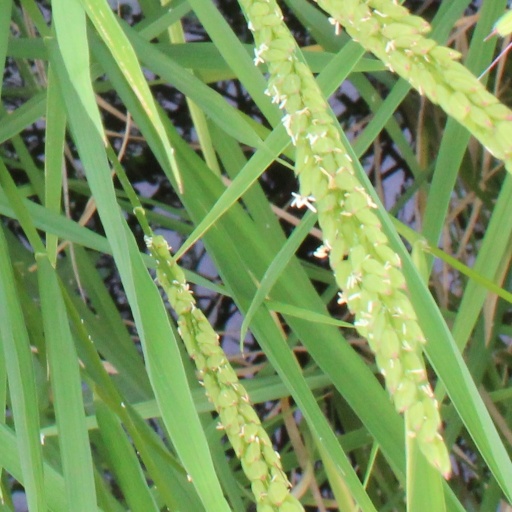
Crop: rice